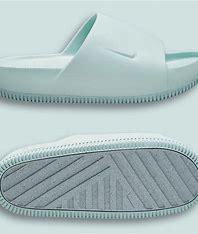
Brand: Nike
Model: Calm